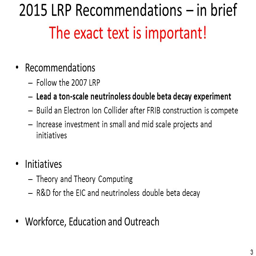
recommendations -- in brief the exact text is important .